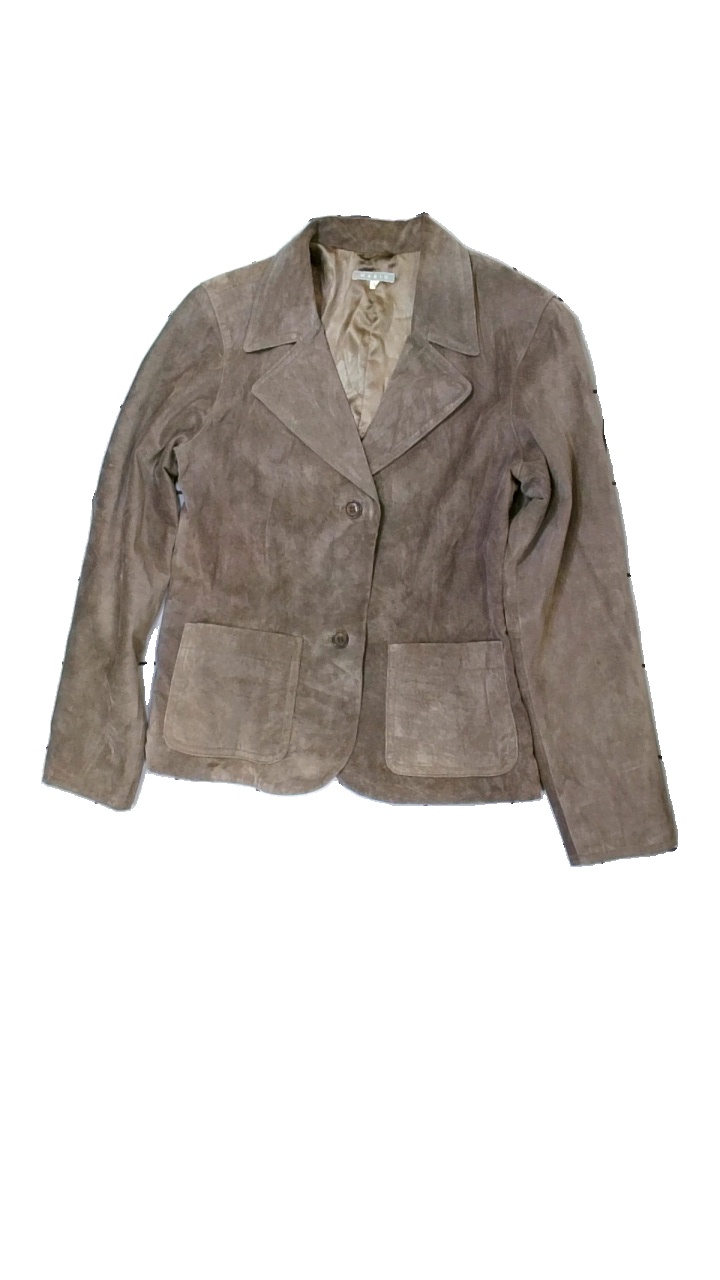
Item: Jacket (Ladies)
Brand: Mario
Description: brun mocka jacka
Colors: Brown
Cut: Regular
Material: ?
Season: Spring
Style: Leather
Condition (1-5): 5
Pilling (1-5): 5
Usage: Reuse
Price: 100-150